Climate change in Maine

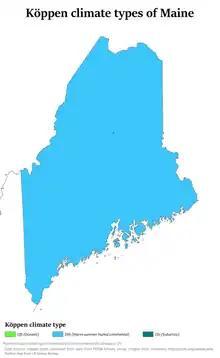
Köppen climate types in Maine, showing the state to be warm-summer humid continental.

Climate change in Maine encompasses the effects of climate change, attributed to man-made increases in atmospheric carbon dioxide, methane, and nitrous oxides, in the U.S. state of Maine. The United States Environmental Protection Agency reports that Maine has warmed roughly three degrees F since 1900. Sea level in Maine has risen eight inches since the 1950s.